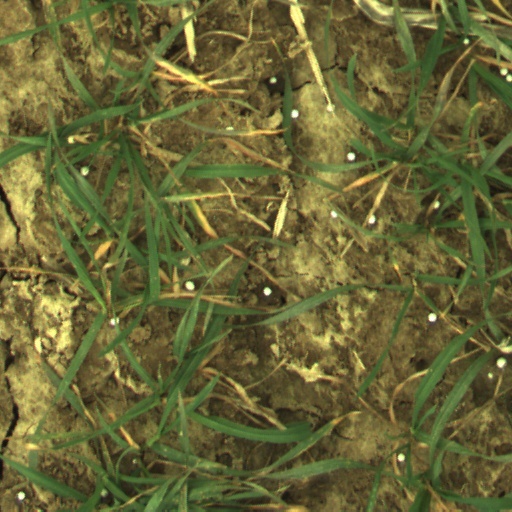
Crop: wheat